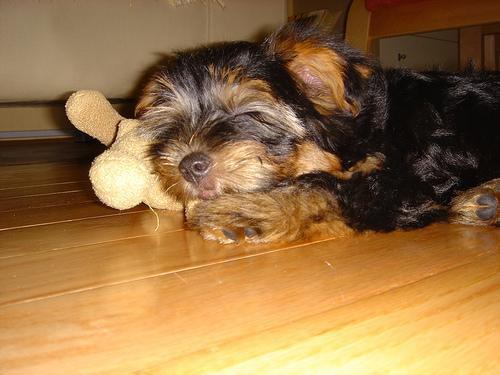
silky_terrier